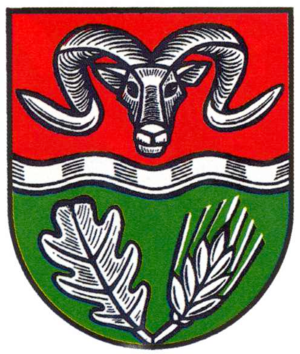
Dedelstorf
Coat of arms of Dedelstorf
Dedelstorf er en kommune i Landkreis Gifhorn i den tyske delstat Niedersachsen. Den ligger i den sydøstlige del af amtet Hankensbüttel.